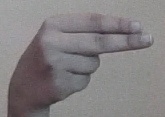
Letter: ain